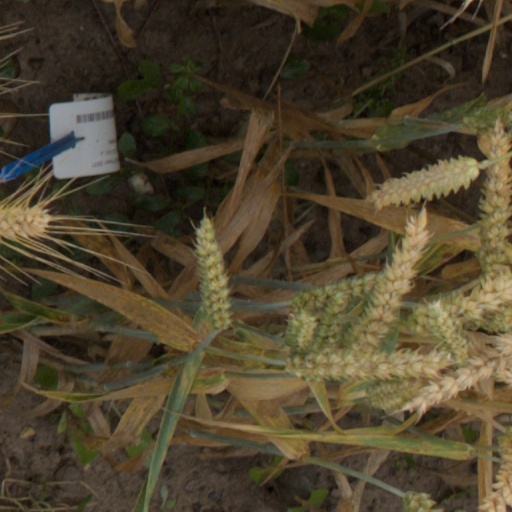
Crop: wheat